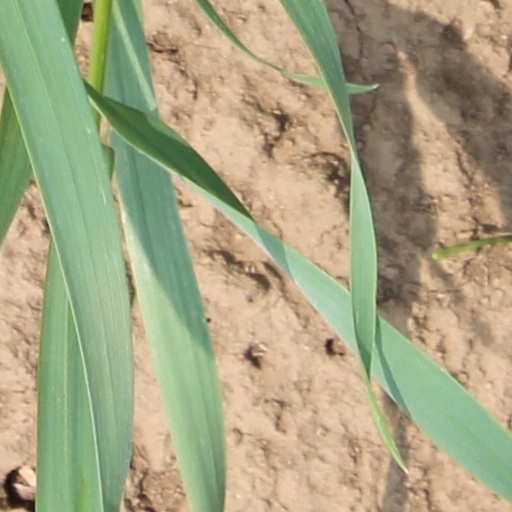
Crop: wheat